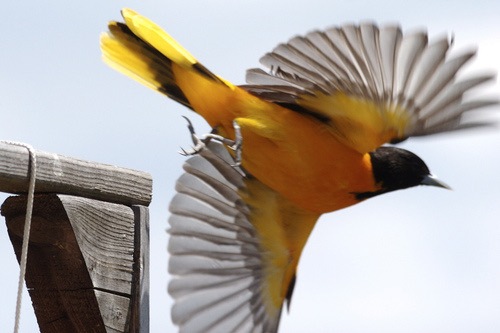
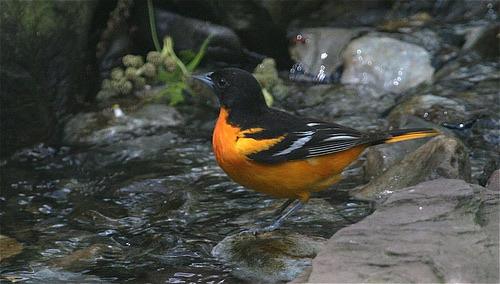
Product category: misc
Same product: yes